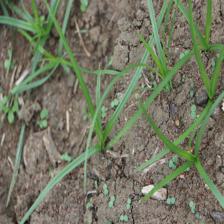
Label: Grass